Hibbert Binney

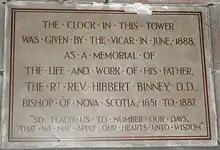
Hibbert Binney memorial, St Helen Witton Church, Northwich, Witton, Northwich, Cheshire

In 1851, Binney was named Bishop of Nova Scotia and was consecrated in London by Archbishop John Bird Sumner of Canterbury and assisted by Bishops Blomfield of London, Wilberforce of Oxford, and Gilbert of Chichester.